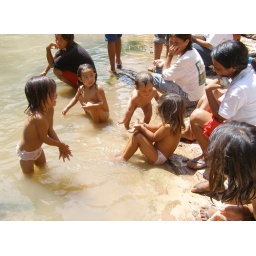
The best way to cool off when you have no air or running water in your house.